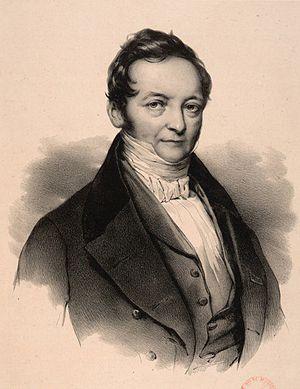
Jules-Henri Vernoy de Saint-Georges, appelé également Henri de Saint-Georges, né le 15 juillet 1799 à Paris où il est mort le 23 décembre 1875, est un librettiste, auteur dramatique et romancier français.